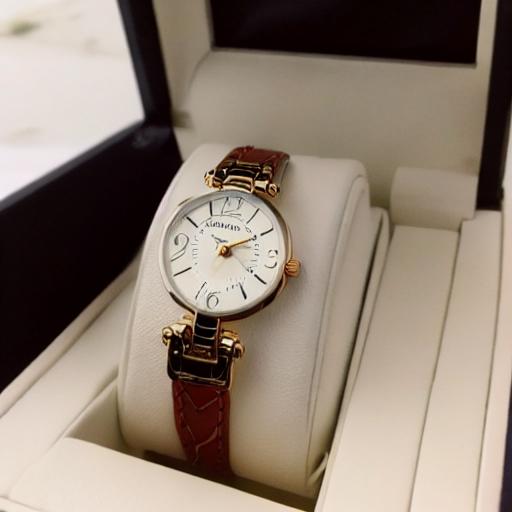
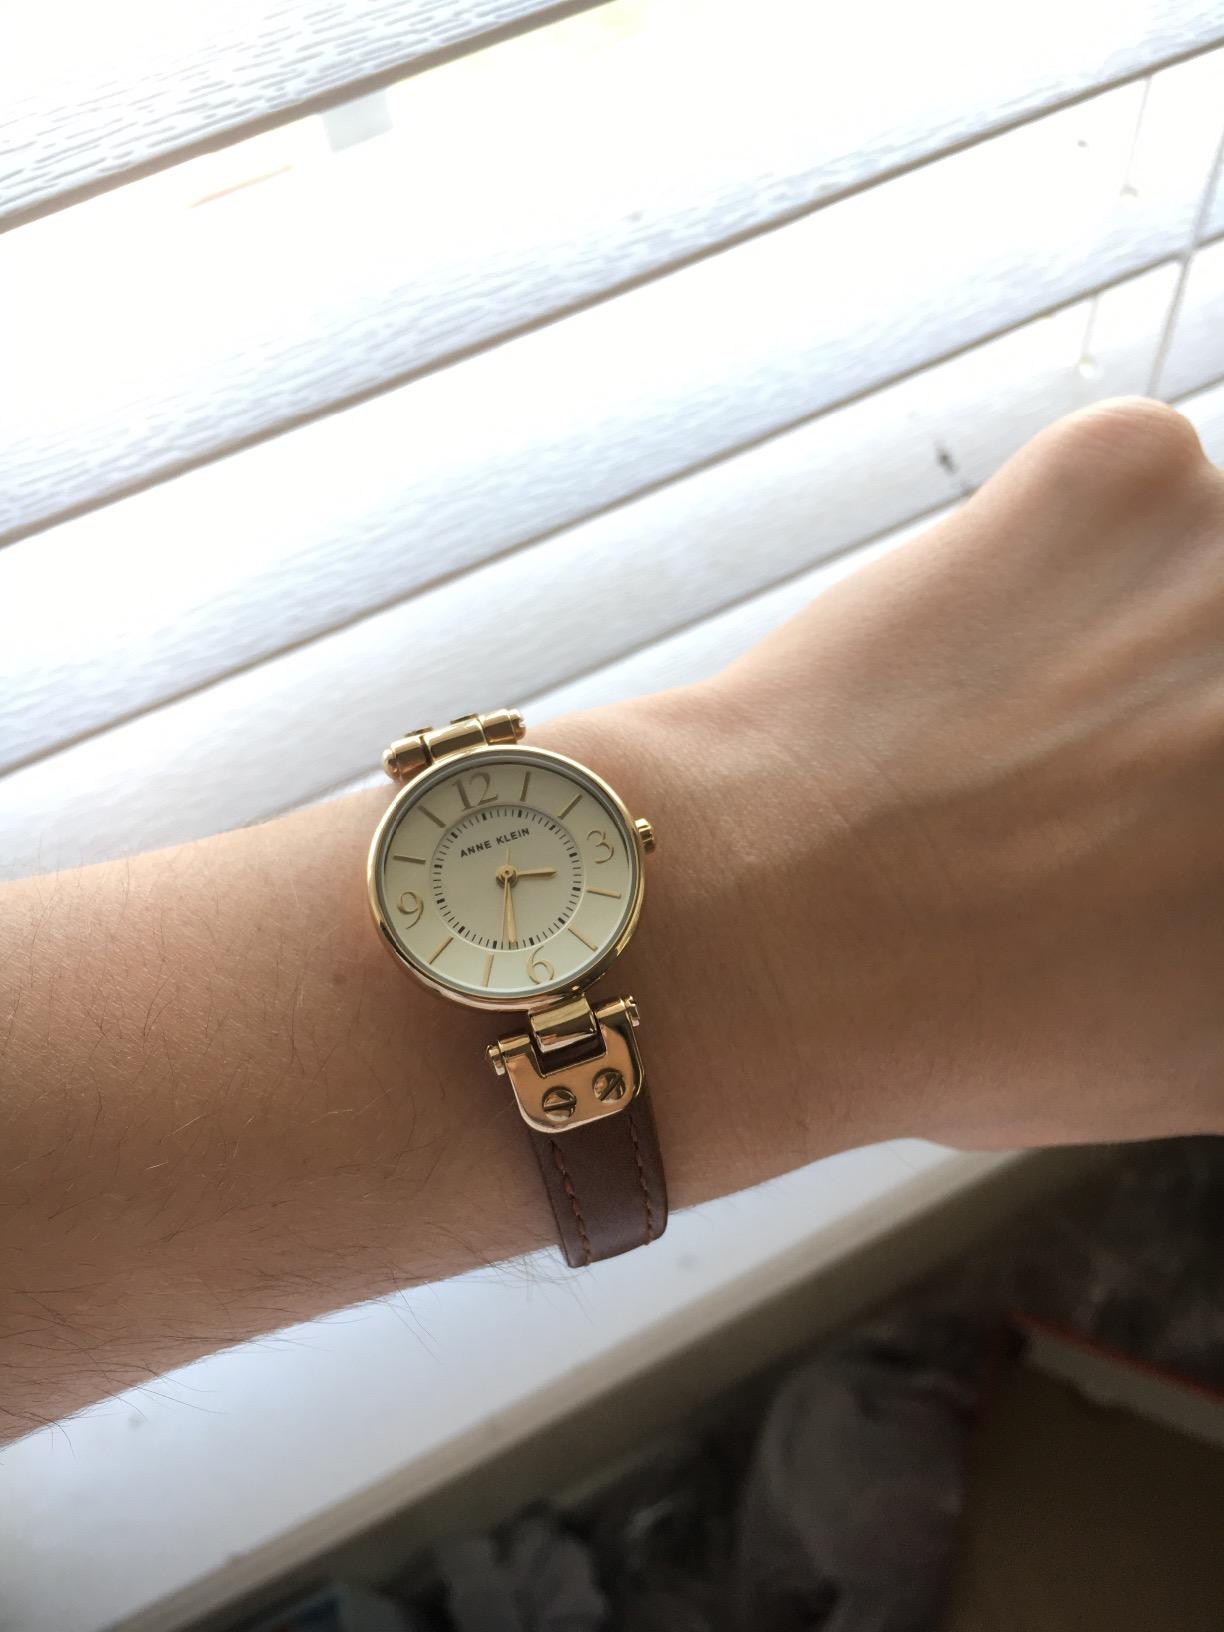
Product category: accessories_watch
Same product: no